The Boston Club

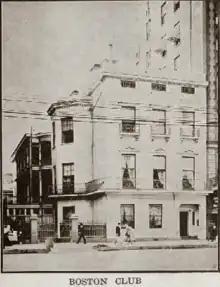
The Boston Club of New Orleans, Dr. William Newton Mercer House

The Boston Club is an exclusive private gentlemen's club in New Orleans, Louisiana, US, founded in 1841 as a place for its white members to congregate and partake in the fashionable card game of Boston. It is the third oldest City Club in the United States, after the Philadelphia Club (1834) and Union Club of the City of New York (1836).